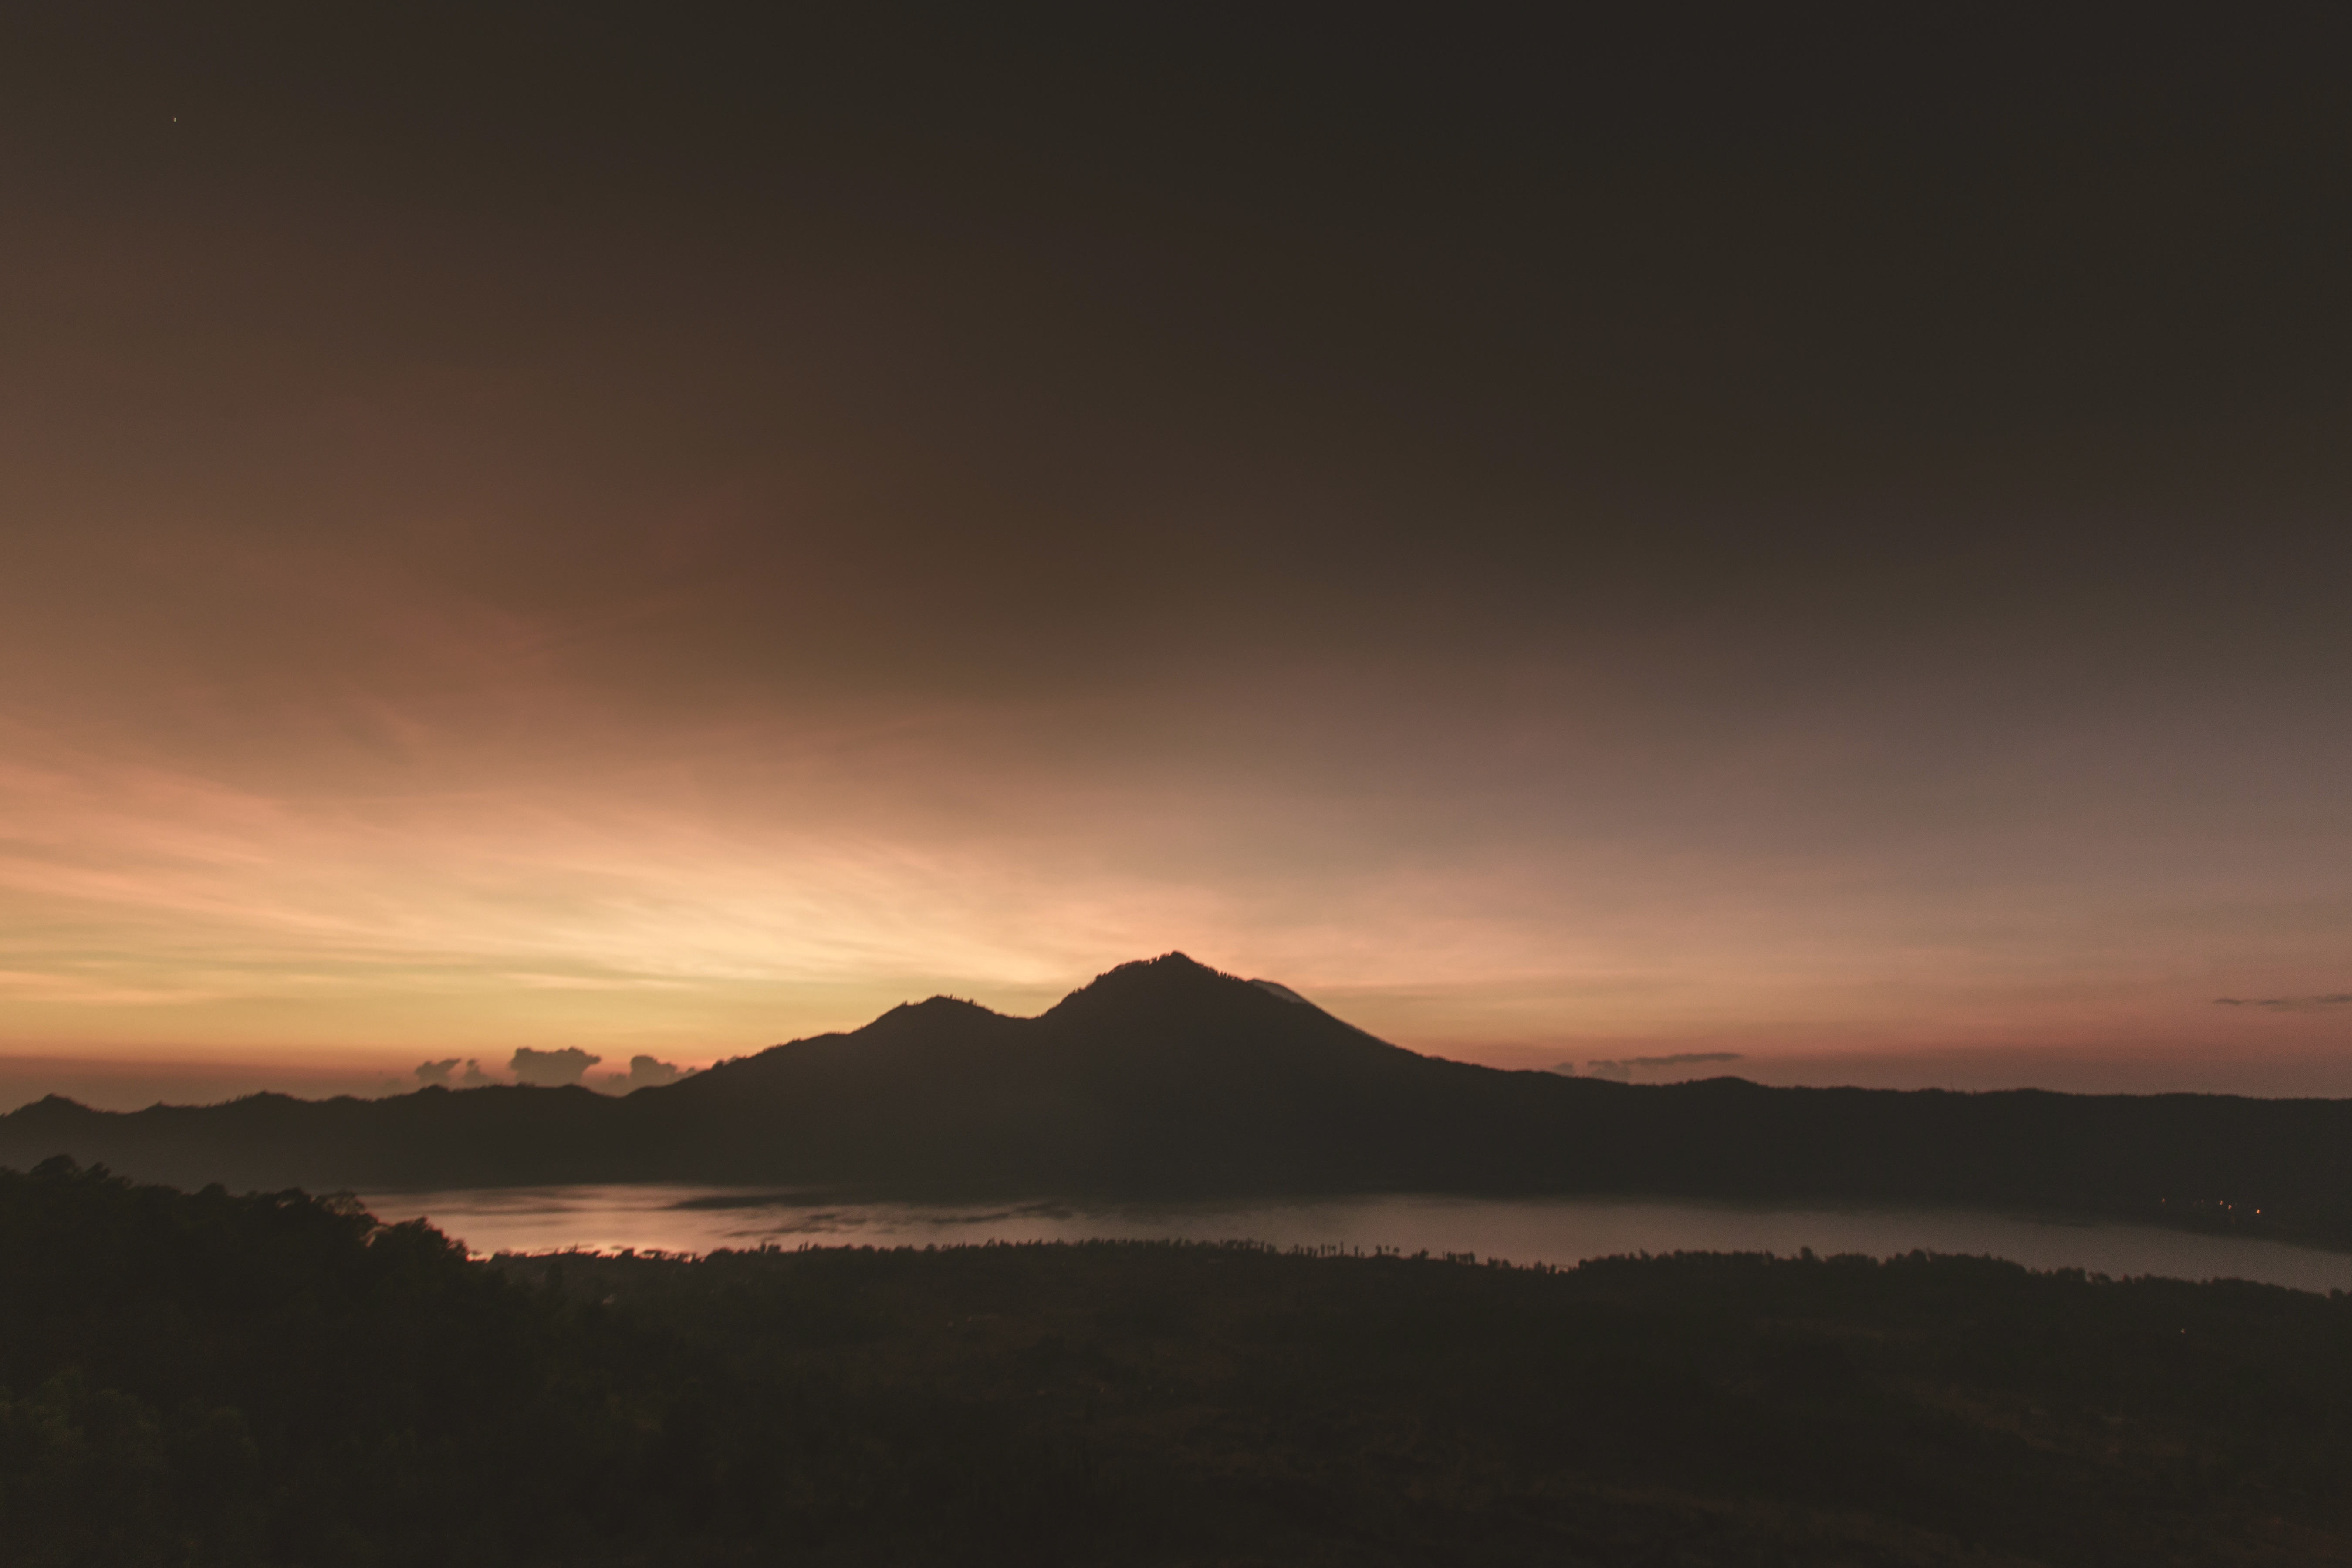
horizon, silhouette, mountain, cloud, sky, sunrise, sunset, mist, morning, hill, lake, dawn, atmosphere, dusk, evening, plain, afterglow, atmospheric phenomenon, mountainous landforms